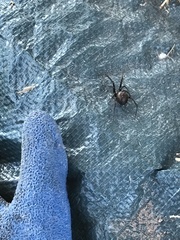
Species: Lactrodectus_hesperus